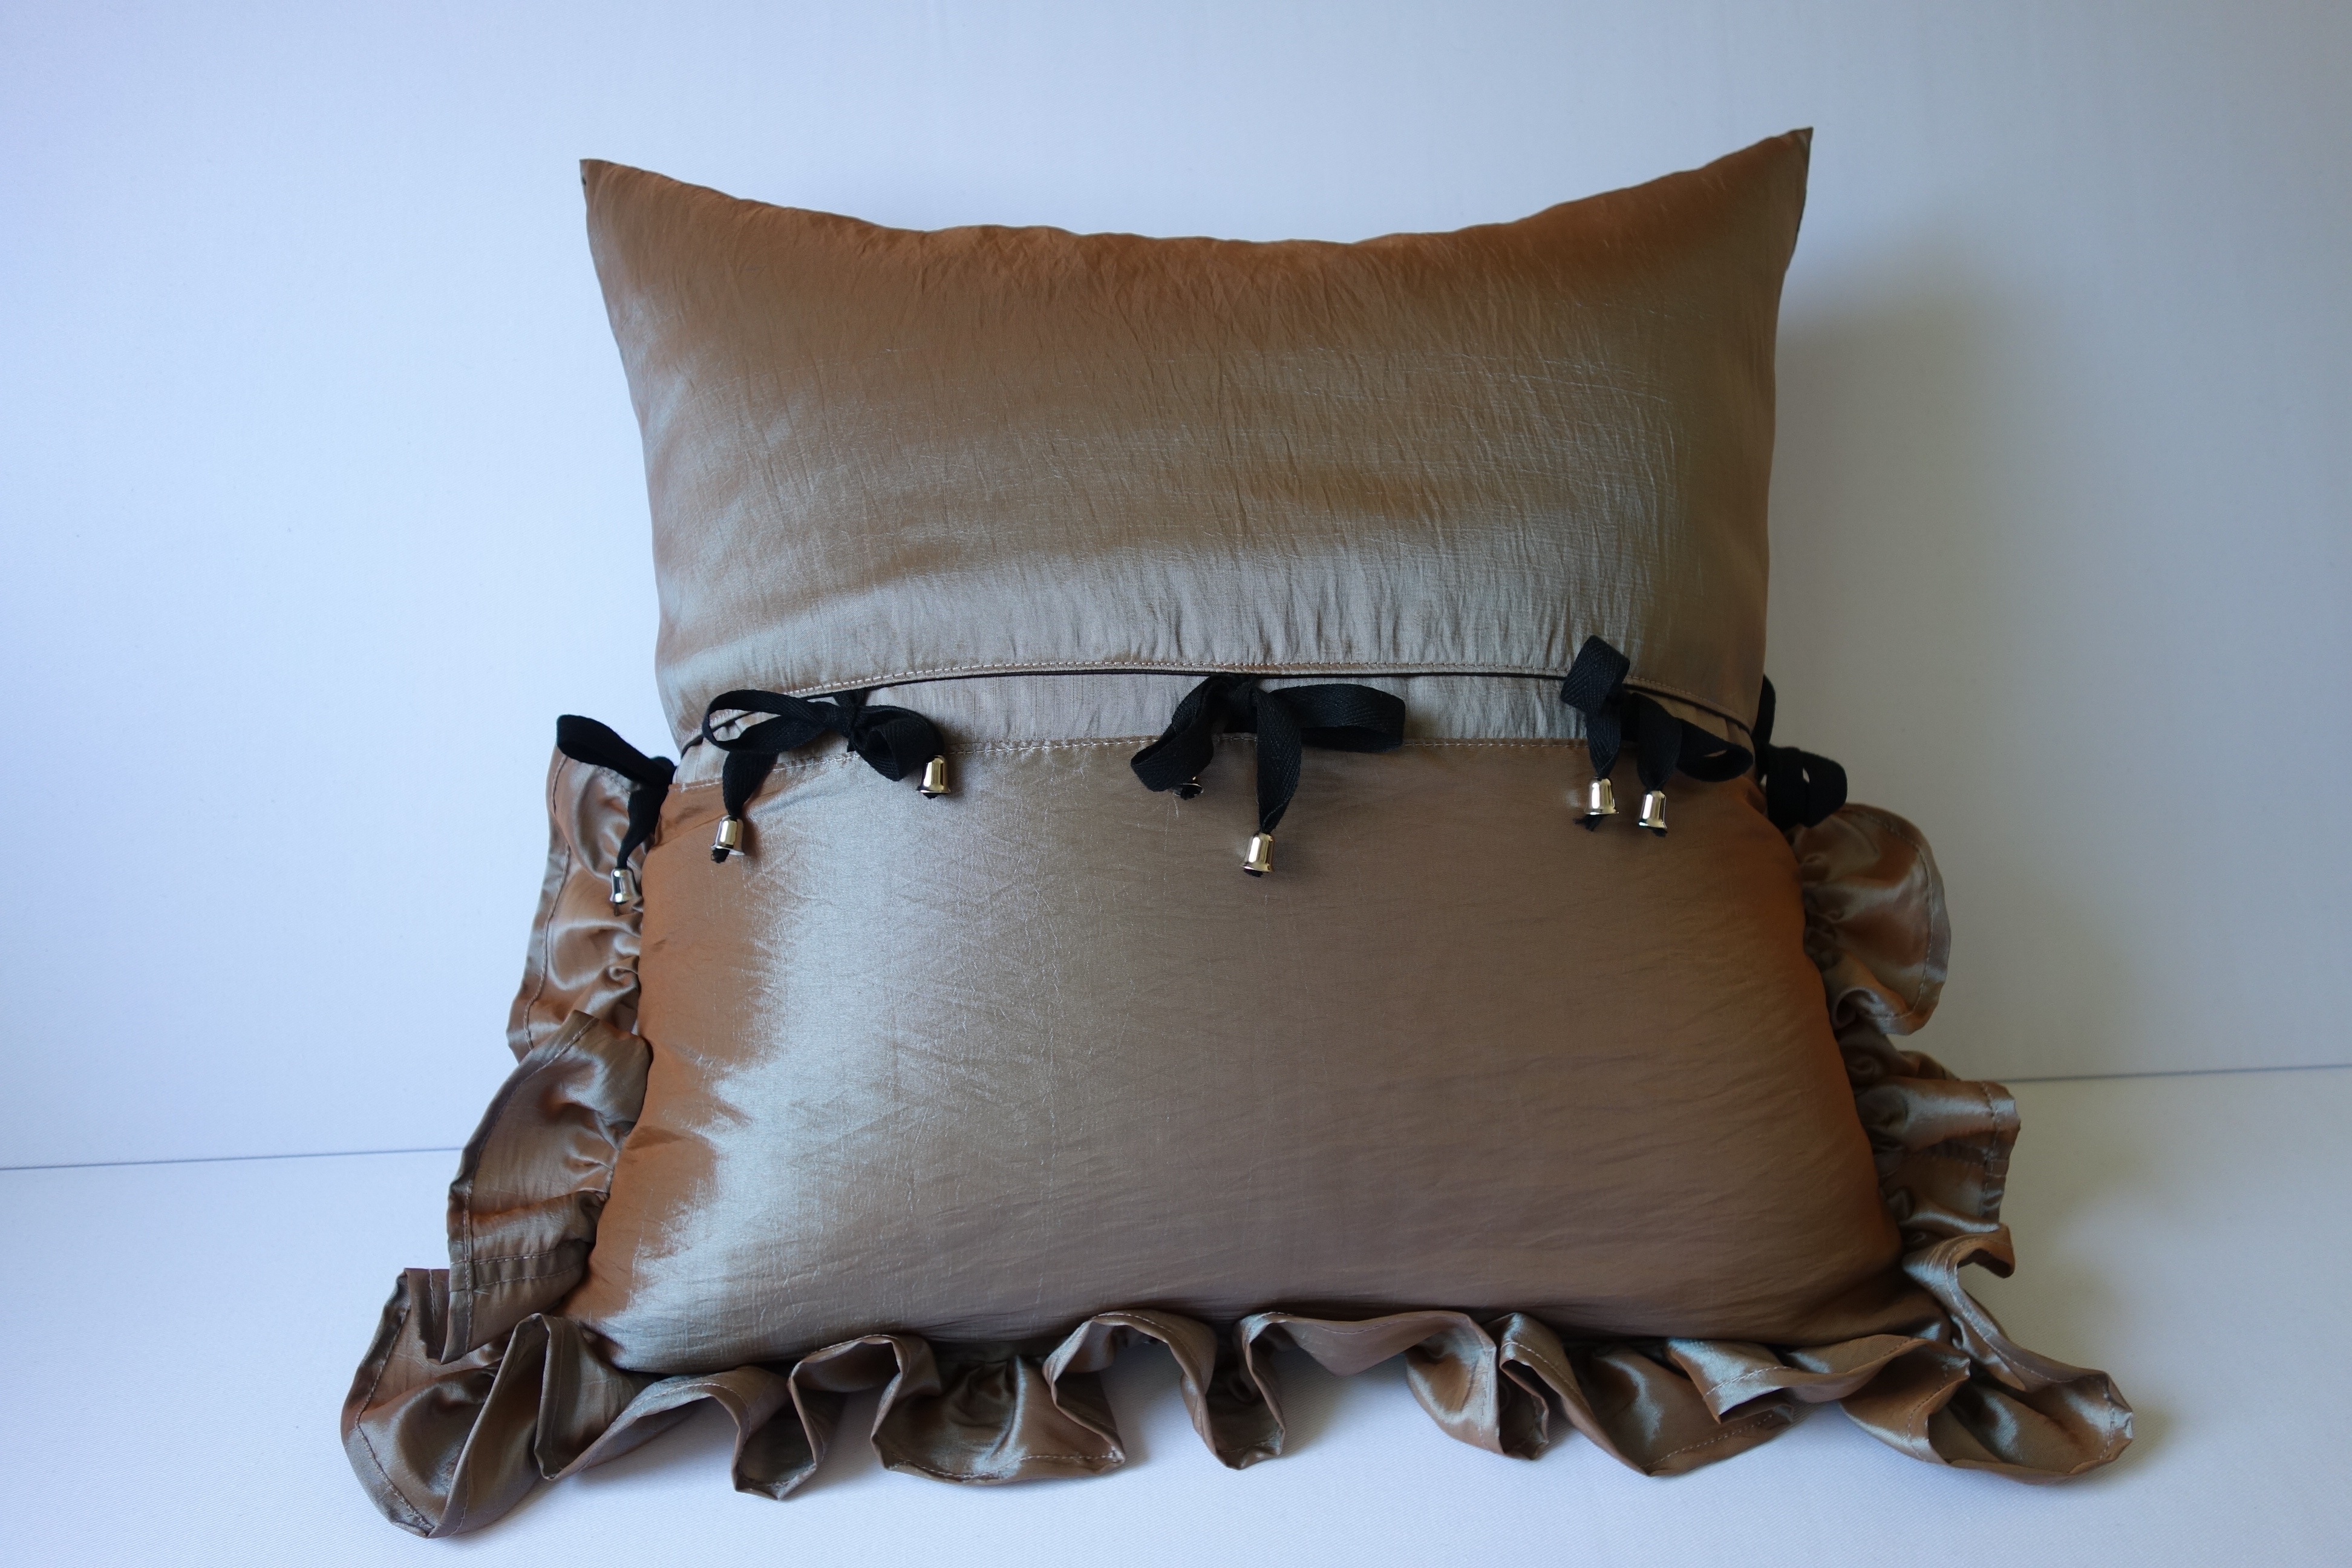
wood, leather, brown, gray, rest, furniture, chocolate, pillow, bedroom, material, couch, handbag, textile, dream, relaxation, flax, strips, convenience, fashion accessory, frill